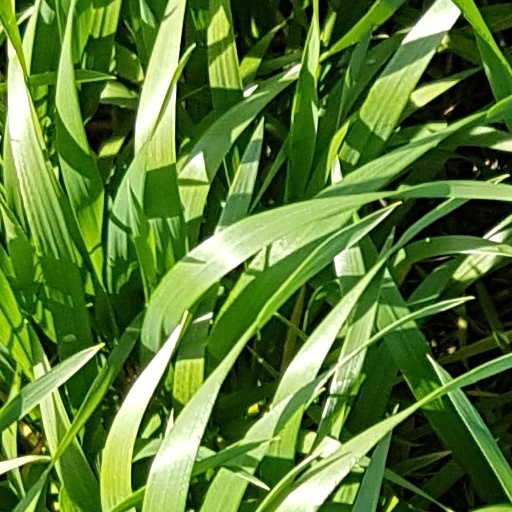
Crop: wheat